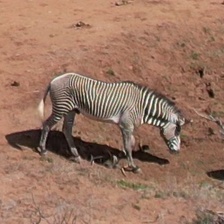
Pose orientation: right